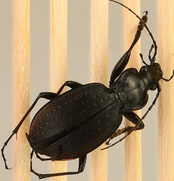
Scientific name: Carabus goryi
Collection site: Great Smoky Mountains National Park NEON (GRSM), plot GRSM_012